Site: brandenburg
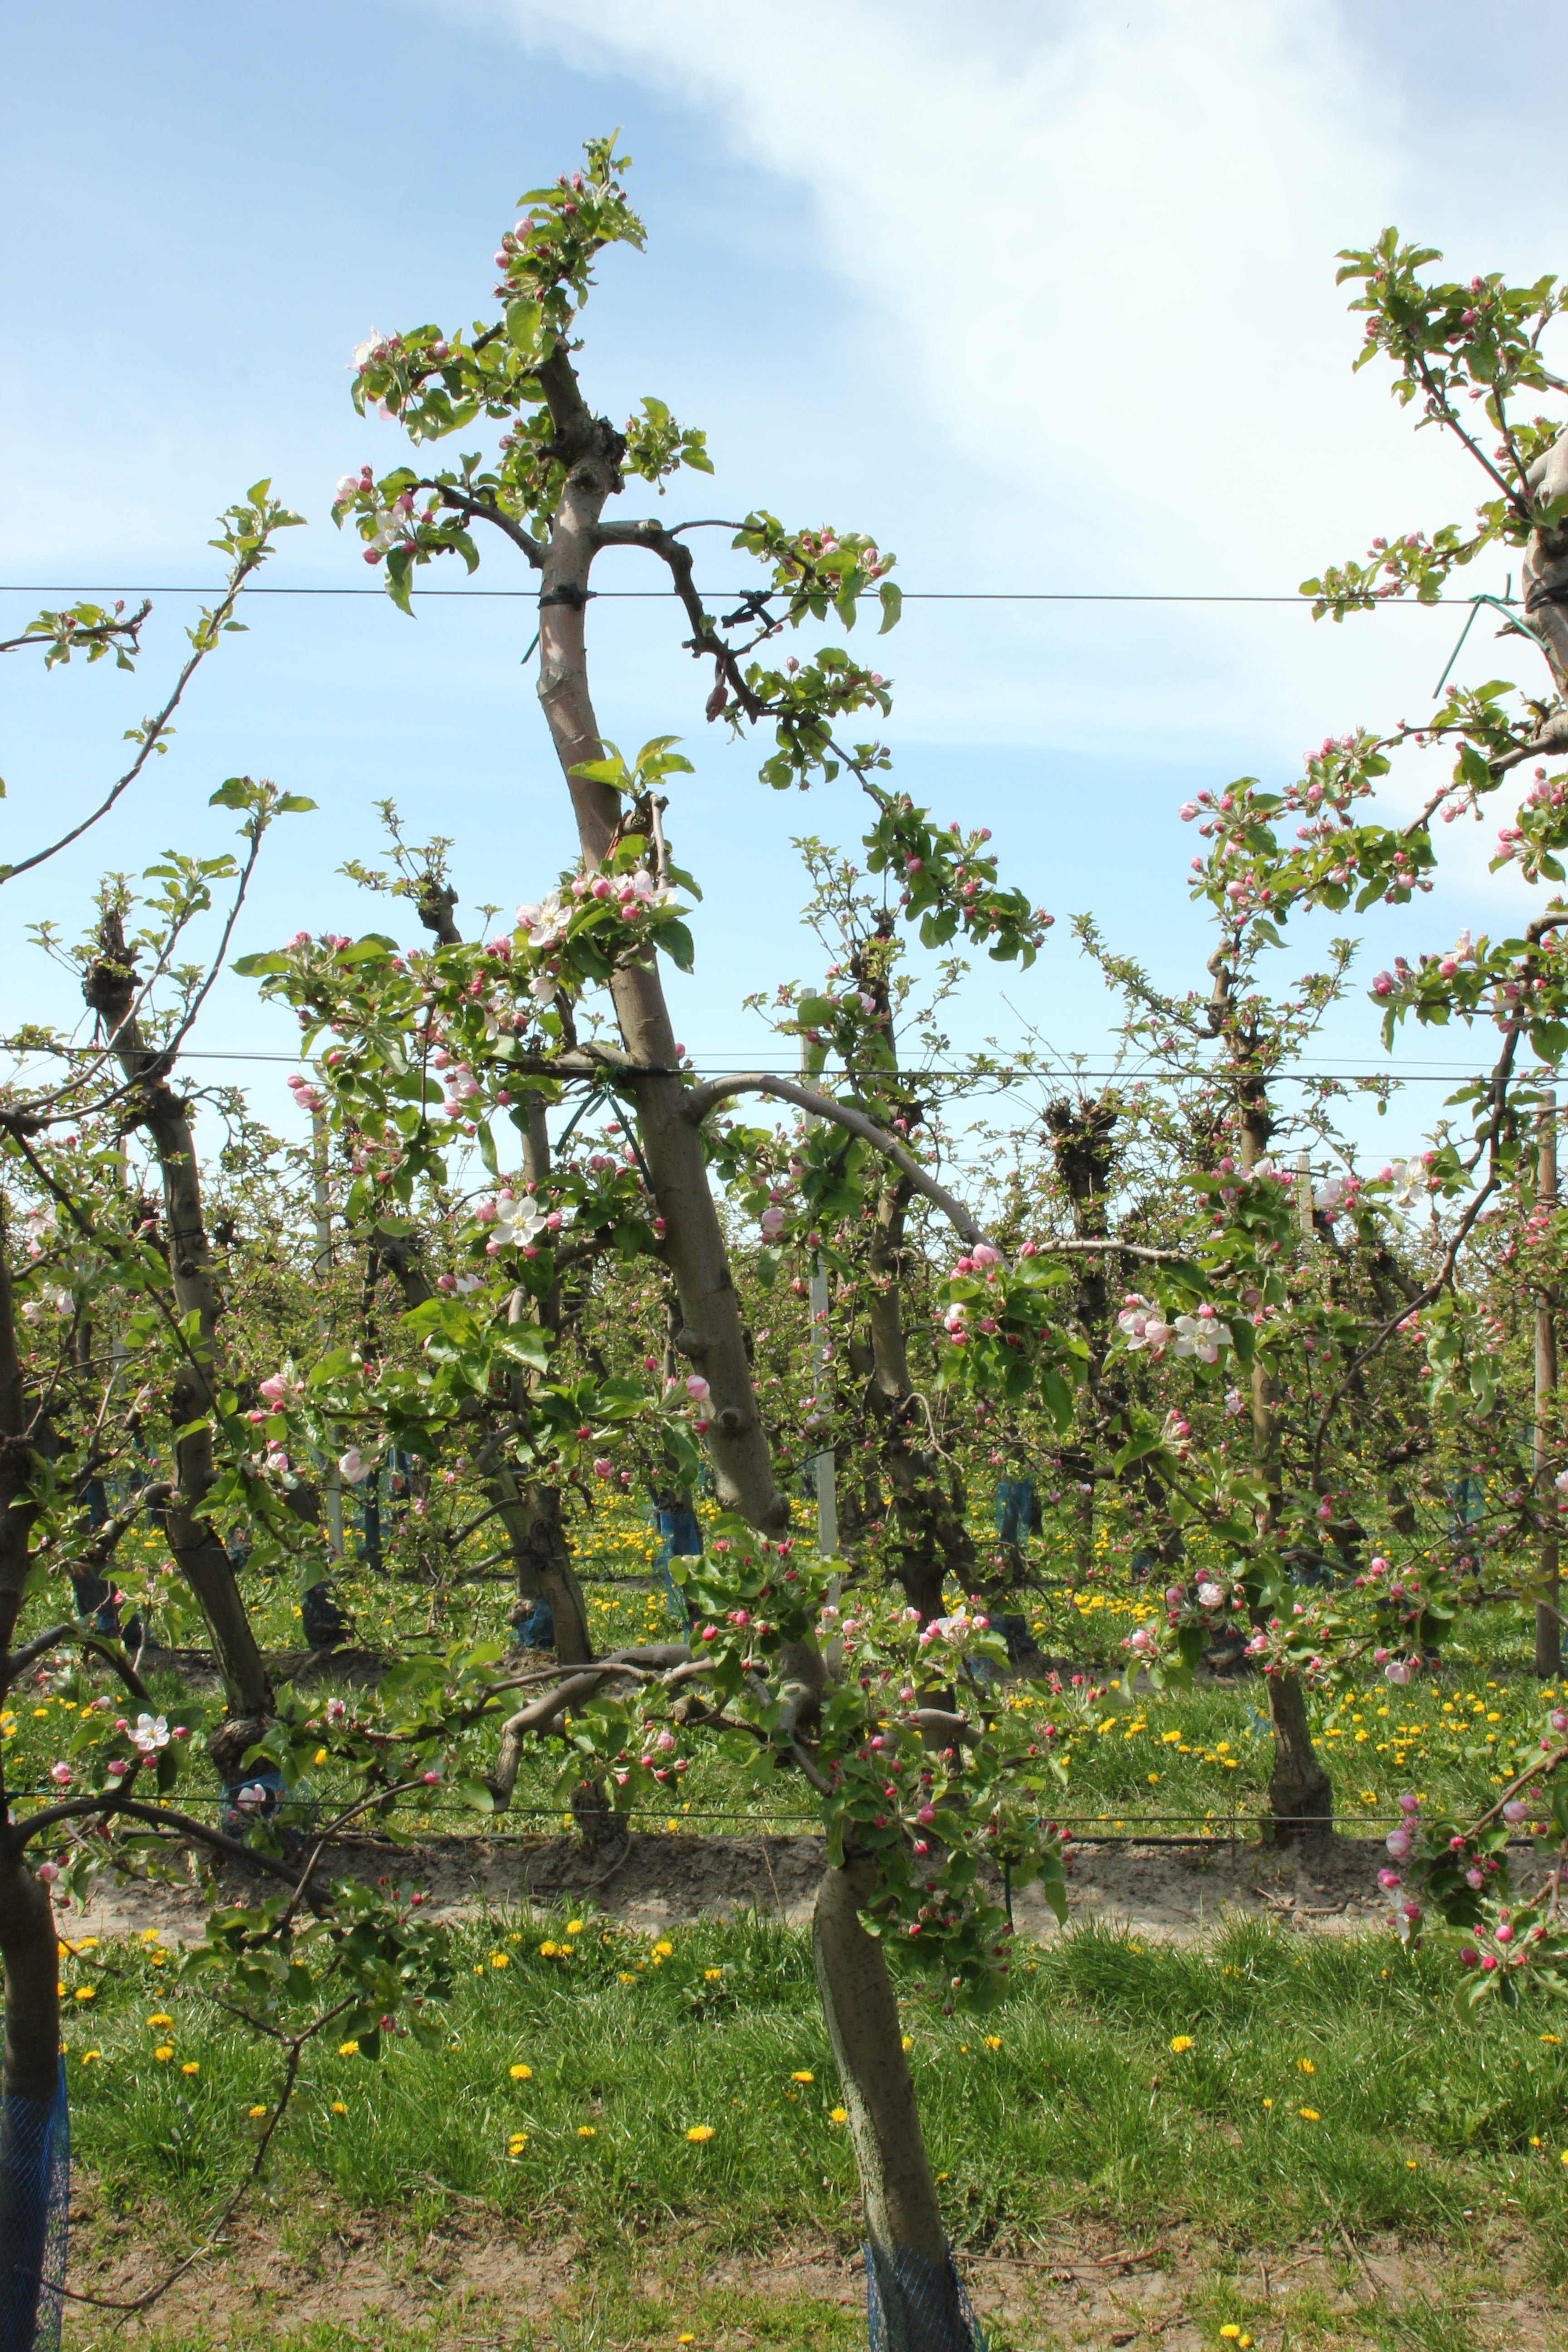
Growth stage (BBCH 57): Inflorescence emergence